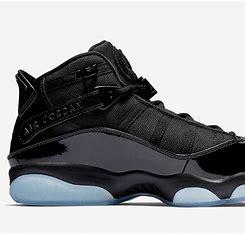
Brand: Jordan
Model: 6 Rings